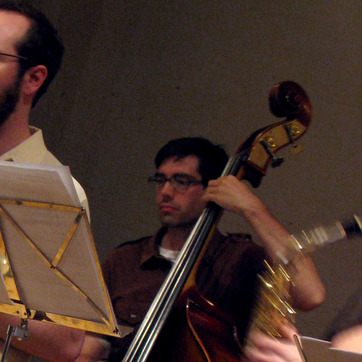
Material: skin